Pavel Kunaver

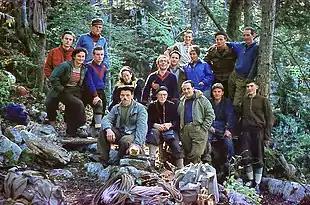
Kunaver with DZRJL team near Gradišnica Cave, 1957

Kunaver was one of the first fighters for the protection of natural heritage in Slovenia, especially for protection of Škocjan Caves from pollution of the Reka River, Postojna Cave and for the preservation of the Mountaineering Field and Lake Cerknica in their natural form. He is particularly well-deserved and celebrated with a public appeal for the conservation and protection of Lake Cerknica, which was at risk of artificial conservation in the late 1960s. He has previously campaigned in public against the use of Triglav and its surroundings as a ski tourist resort and against the use of the waters of Lake Bohinj, Kamnik Bistrica and Soca for hydroelectric power plants. For several years (from 1962 onwards) he headed the Commission for the Protection of Caves and Cave Tourism.